Smallest-circle problem

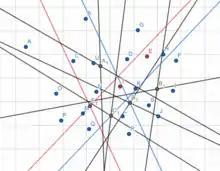
Run of Megiddo's algorithm phase, discarding from point set A, B, ..., U needless points E, T.

Megiddo's algorithm is based on the technique called prune and search, reducing the size of the problem by removing formula_14 unnecessary points.